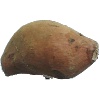
Label: potato_sweet